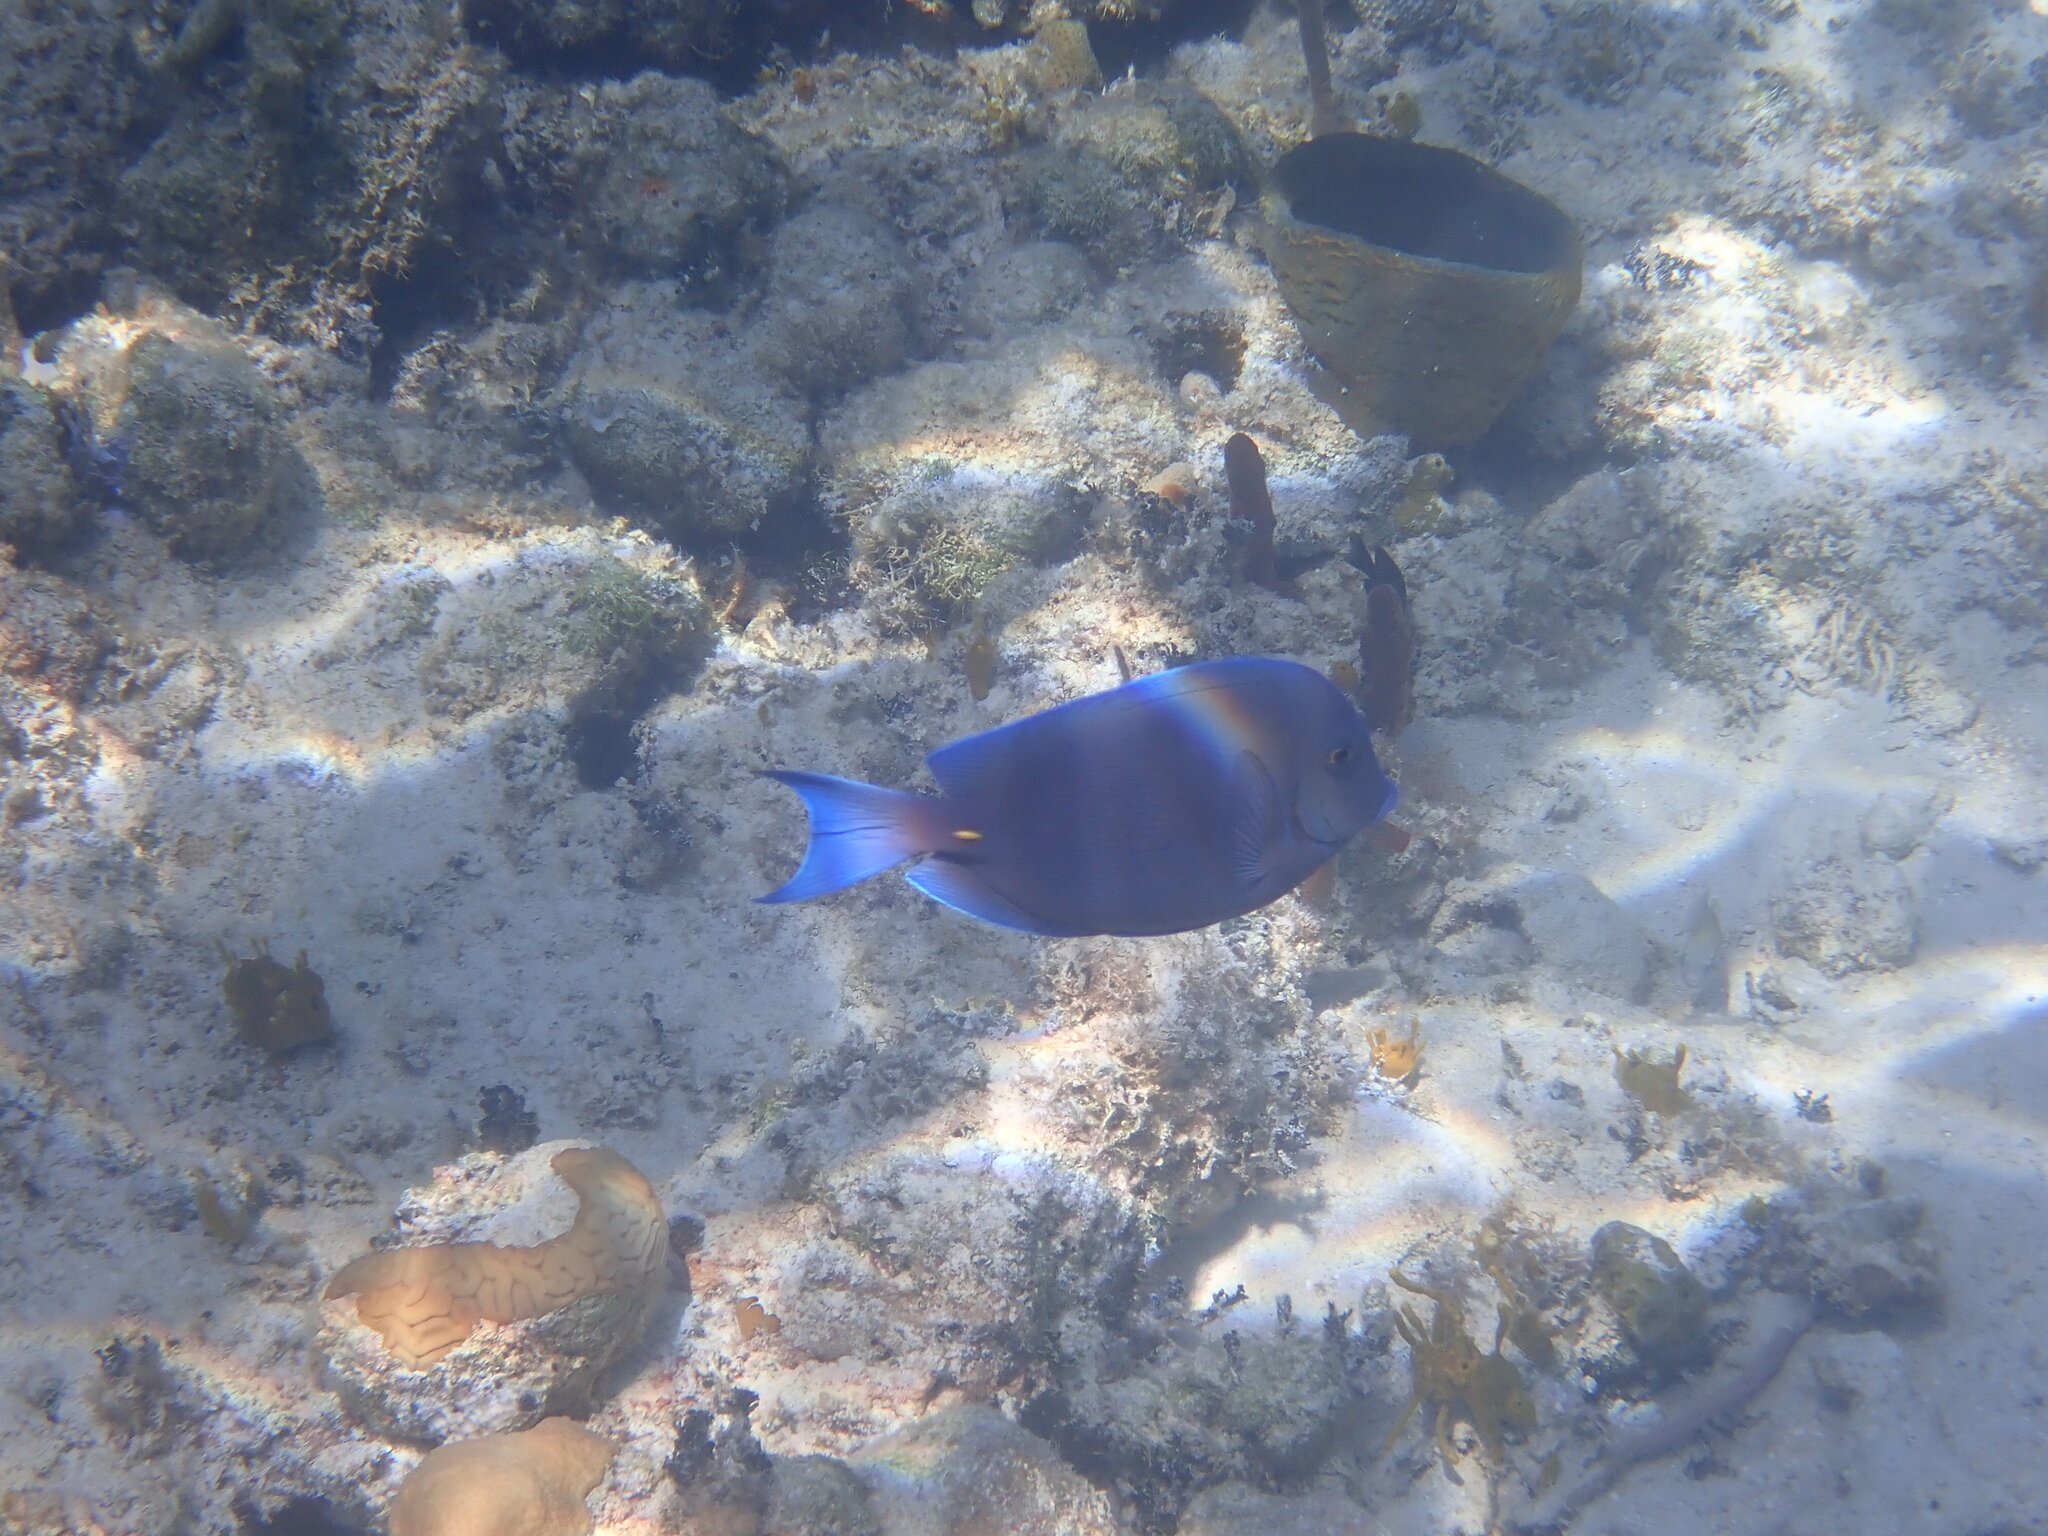
Acanthurus coeruleus (Atlantic Blue Tang)